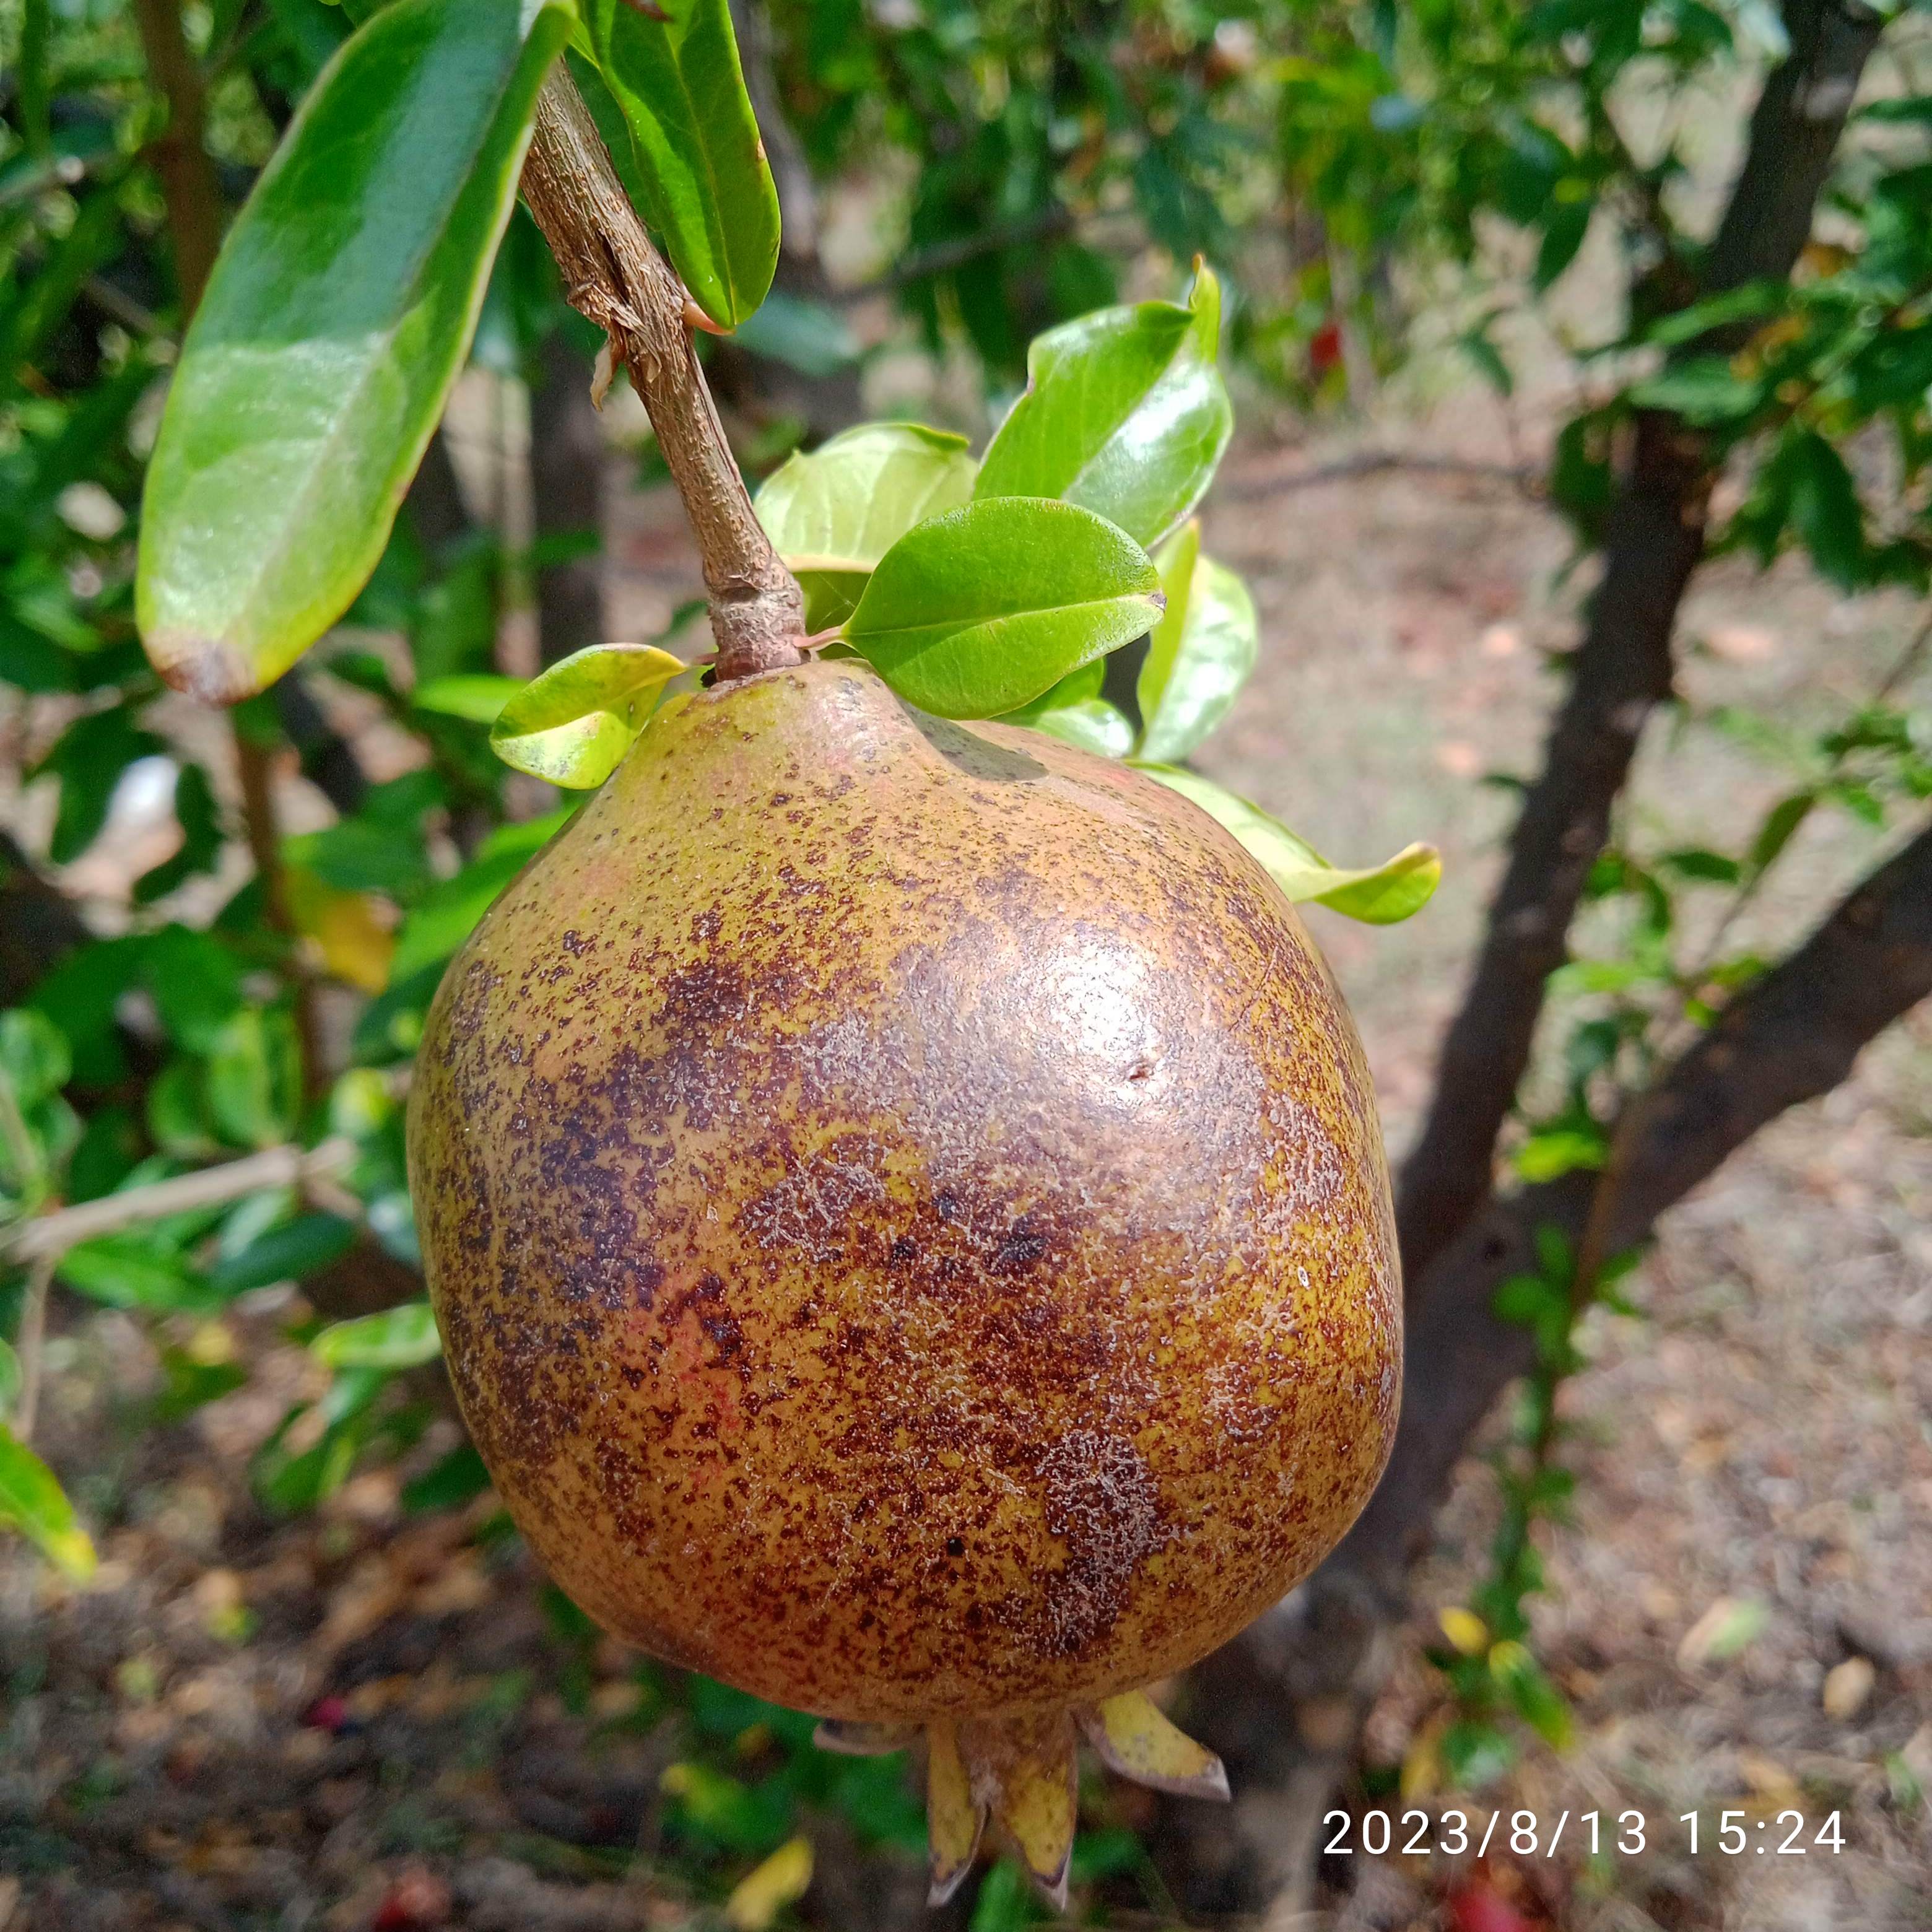
Label: Cercospora